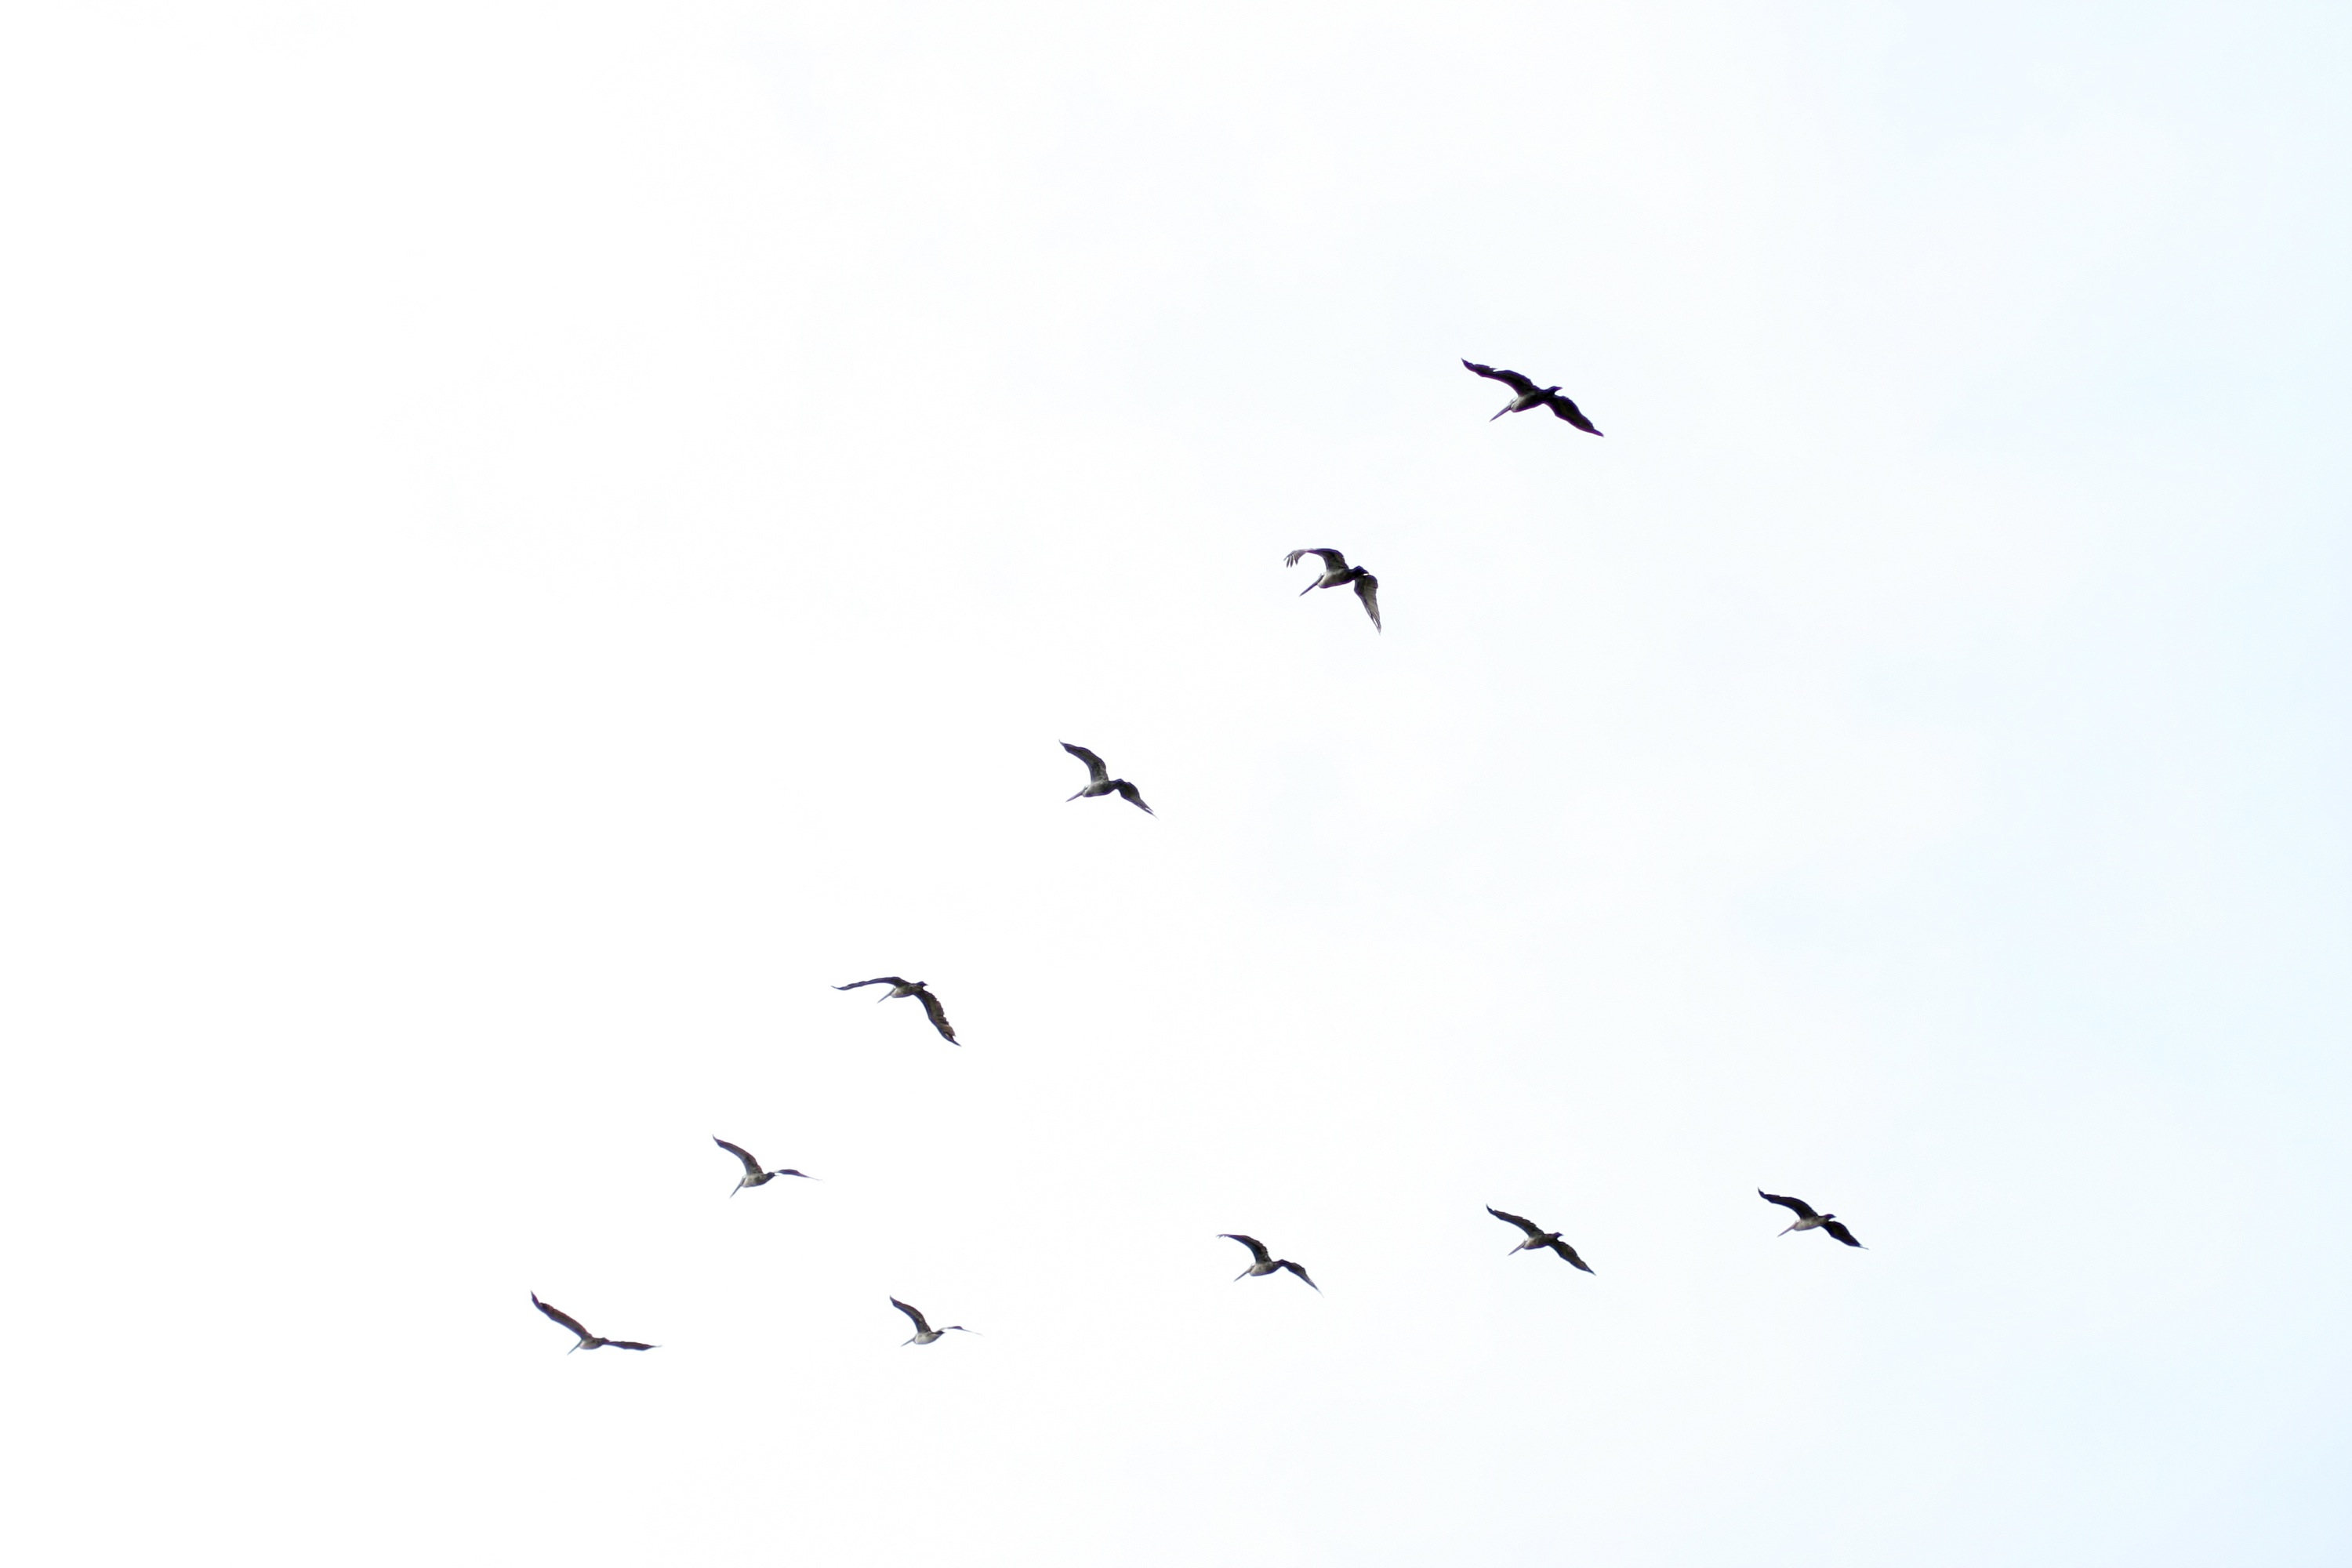
bird, wing, flock, line, monterey, nmc2009, pointlobos, bird migration, perching bird, animal migration, crane like bird